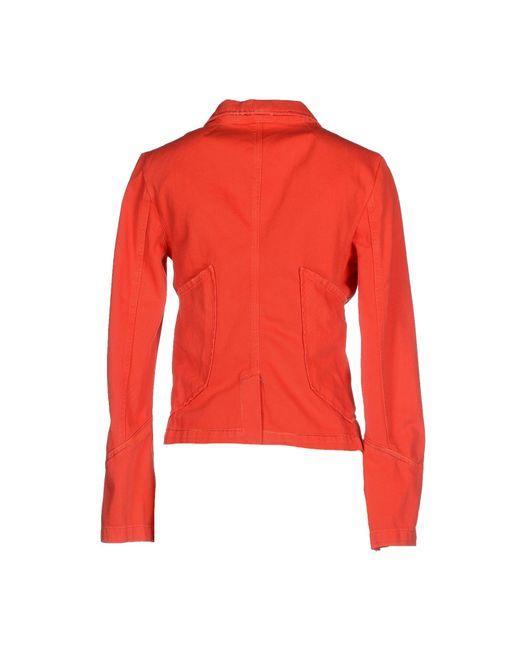
rote Jacke mit langem Ärmelkragen für Kälte